2011 Musselshell River flood

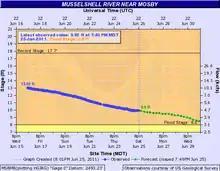
Hydrograph of observed and predicted river levels for the Musselshell River at Mosby on June 25, 2011.

By June 23, the Musselshell had receded back below its banks, FEMA had assessed damage to public lands and was back in Roundup to assess damage to private lands and properties.